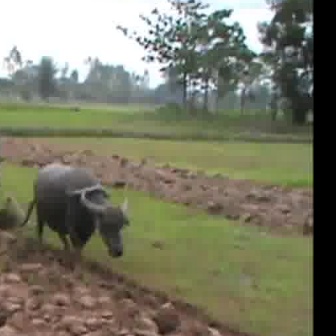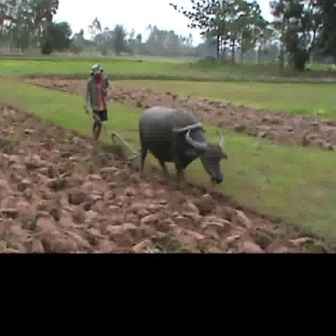
  Please identify the target specified by the bounding box [17,158,131,272] in the first image and locate it in the second image. Return the coordinates in [x_min,y_min,x_max,y_max] format.
Answer: [138,104,226,192]